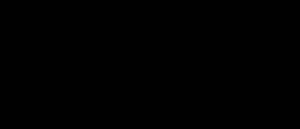
Tyrosin
Biosyntese af tyrosin
Tyrosin er en α-aminosyre der bruges af celler i biosyntese af proteiner. Den findes i to enantiomere former, L- og D-formerne, hvoraf kun L-formen findes naturligt. Tyrosin har en fenol-sidekæde med en hydroxylgruppe. Tyrosin har tre aromatiske strukturelle isomerer: para-Tyr, meta-Tyr og orto-Tyr. Kun den førstnævnte, para-Tyr, produceres ved enzymatisk hydroxylering af L-fenylalanin. De to andre isomerer kan dannes ved reaktioner med frie radikaler, oxidativt stress.